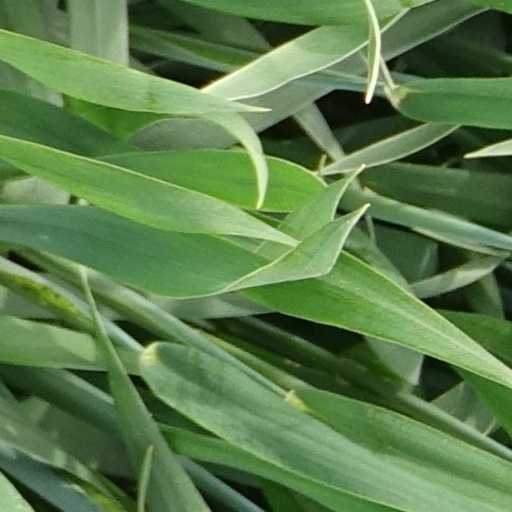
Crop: wheat